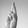
ASL letter: R